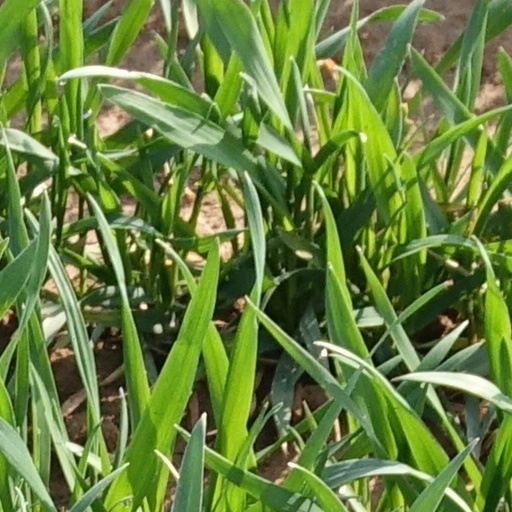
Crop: wheat